Oxford Airport

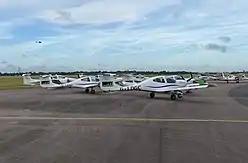
Leading Edge Aviation

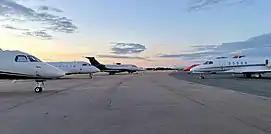
Apron view

Training flights comprise 35% of the airport's activity; mostly from Leading Edge Aviation, CAE Oxford and Pilot Flight Training. Business aviation, both private and charter, comprises 10% of operations, and the remaining 55% is mainly private and recreational general aviation activity.